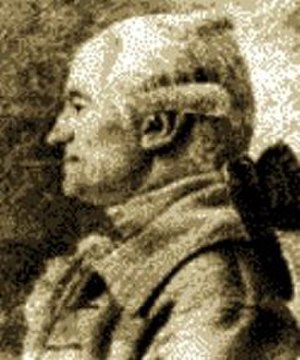
Johann Friedrich Fasch
Johann Friedrich Fasch, tysk komponist. Blev kapelmester ved hoffet i Zerbst. Skrev operaer, kirkemusik, orkesterværker og kammermusik i højbarokkens stil.